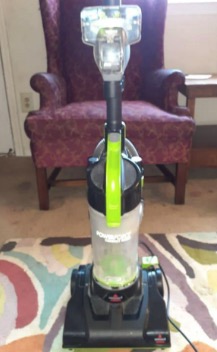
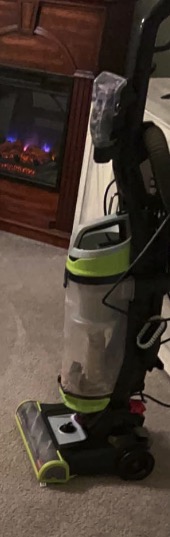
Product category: items_vacuum
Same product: no